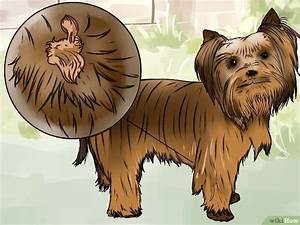
Label: dog